Zumbrota, Minnesota

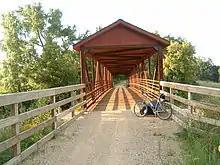
The bike trail in Zumbrota

Zumbrota's Covered Bridge Park features ball parks, bike trails, a swimming pool, a large kids play structure, camping, and the only authentic covered bridge in Minnesota. It also has a frisbee golf course, a skate park, and an ice rink during the winter.